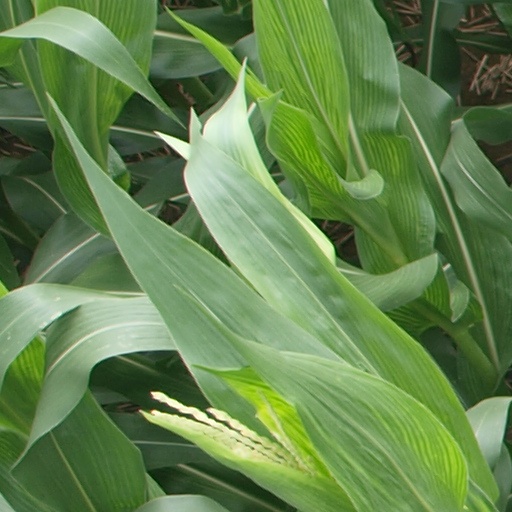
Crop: maize; corn